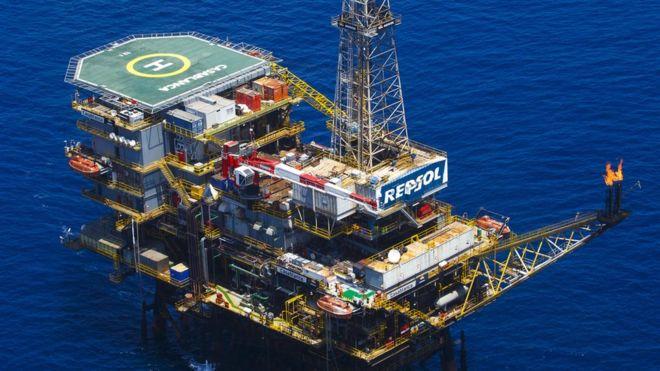
có một cái giàn khoan được đặt ở trên biển